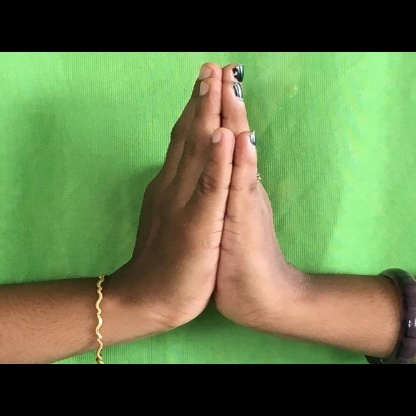
Mudra: Anjali